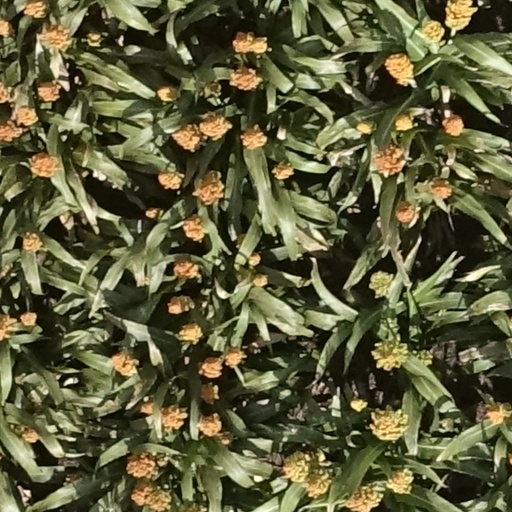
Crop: sorghum